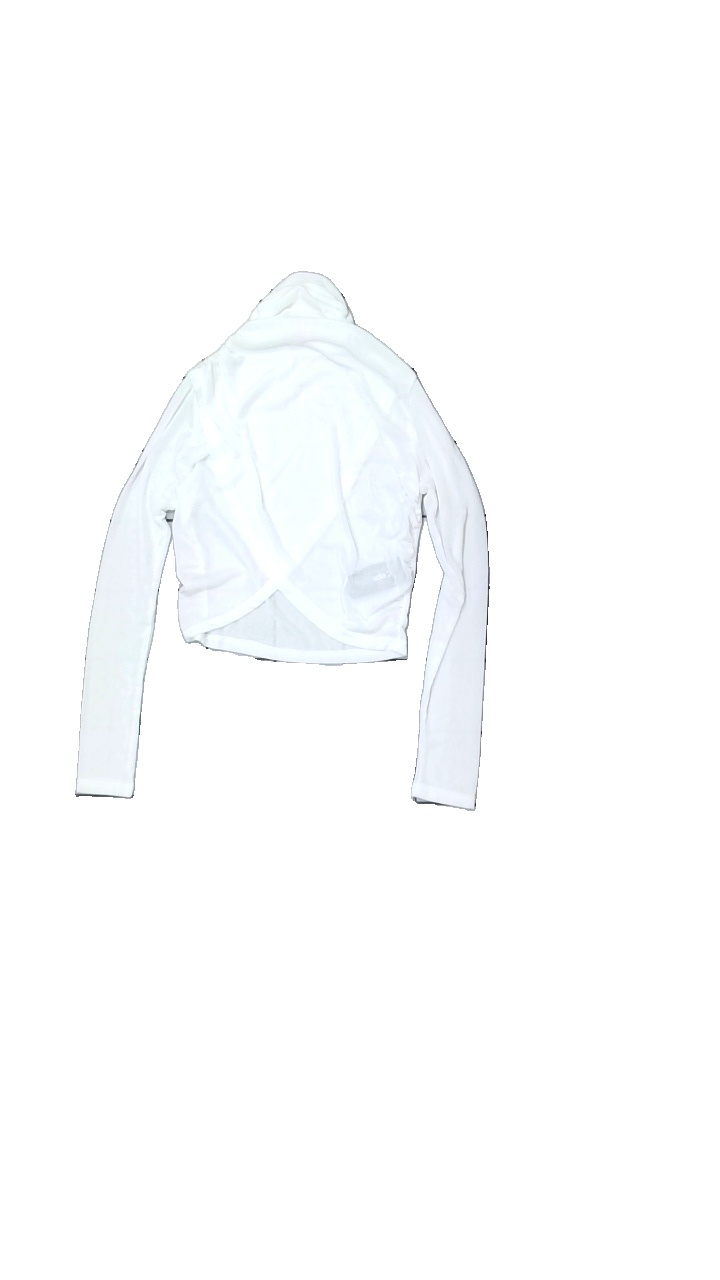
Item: Top (Ladies)
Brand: Verge Girl
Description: White draped top
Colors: White
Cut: Regular
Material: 100% Polyester
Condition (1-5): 4
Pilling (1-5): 5
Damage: stain
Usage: Reuse
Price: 50-100